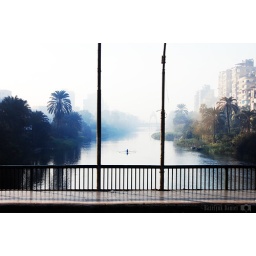
View from the bridge on the river Nile in Cairo, Egypt.Equipment used: Nikon D40, Nikkor 18-55mm/f3.5-5.6